Native Americans in the United States

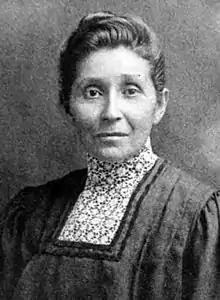
Susan La Flesche Picotte was the first Native American woman to become a physician in the United States.

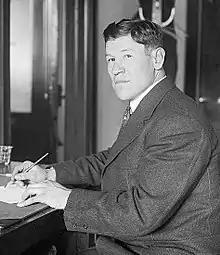
Jim Thorpe, gold medalist at the 1912 Olympics, in the pentathlon and decathlon events

To counteract a shift to English, some Native American tribes have initiated language immersion schools for children, where an Indigenous American language is the medium of instruction. For example, the Cherokee Nation initiated a 10-year language preservation plan that involved raising new fluent speakers of the Cherokee language from childhood on up through school immersion programs as well as a collaborative community effort to continue to use the language at home. This plan was part of an ambitious goal that, in 50 years, will result in 80% or more of the Cherokee people being fluent in the language. The Cherokee Preservation Foundation has invested $3 million in opening schools, training teachers, and developing curricula for language education, as well as initiating community gatherings where the language can be actively used. Formed in 2006, the Kituwah Preservation & Education Program (KPEP) on the Qualla Boundary focuses on language immersion programs for children from birth to fifth grade, developing cultural resources for the general public and community language programs to foster the Cherokee language among adults.